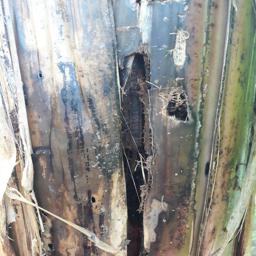
Label: PSEUDOSTEM WEEVIL